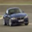
Label: automobile